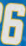
Number: 6